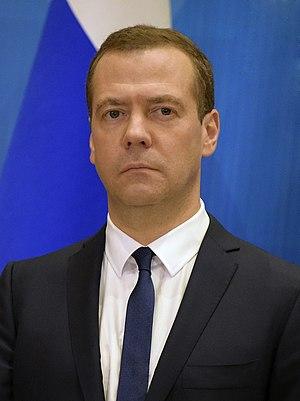
Les années 2010 ont commencé le 1ᵉʳ janvier 2010 et se sont achevées le 31 décembre 2019.